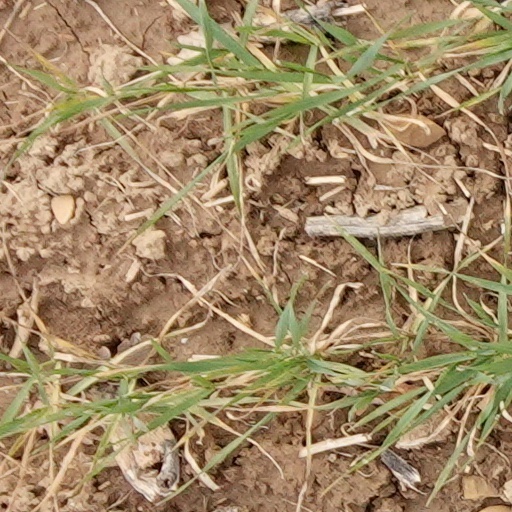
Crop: wheat